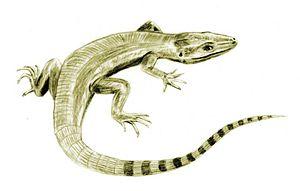
L' effondrement de la forêt tropicale du Carbonifère est une extinction provoquée par le passage à un climat plus sec, qui s'est produite il y a environ 305 millions d'années durant le Carbonifère, dans les vastes forêts humides couvrant la région équatoriale de l'Euramerica. Les gisements de houille constituent les dépôts fossilisés de cette luxuriante végétation. Cet événement a provoqué l'extinction de nombreuses espèces végétales et, dans une moindre mesure, celle d'espèces animales. À la suite de cet événement, les forêts tropicales houillères se sont maintenues dans de vastes régions de la Terre, mais leur étendue et leur composition ont changé.
Archaeothyris est un genre éteint de synapsides ophiacodontidés qui vivait au Carbonifère supérieur et qui est connu en Nouvelle-Écosse. Datant de 306 millions d'années, Archaeothyris, avec un synapside plus mal connu appelé Echinerpeton, sont les plus anciens synapsides incontestés connus. Protoclepsydrops, également de la Nouvelle-Écosse, est légèrement plus âgé, mais il est connu par des restes fossiles très fragmentaires.
Les synapsides forment un groupe de tétrapodes qui inclut les mammifères et tous les représentants plus proches de ces derniers que des autres membres du clade des amniotes, comme les sauropsides, avec lequel ils partagent un ancêtre commun.
Le dimétrodon est un genre éteint de synapsides sphénacodontes, apparentés aux ancêtres des mammifères, qui a prospéré durant le Permien, entre 295 et 272 millions d'années avant notre ère. En tant que synapside, il est plus étroitement lié aux mammifères vivants qu'aux reptiles, alors qu'il est souvent pris pour un dinosaure.